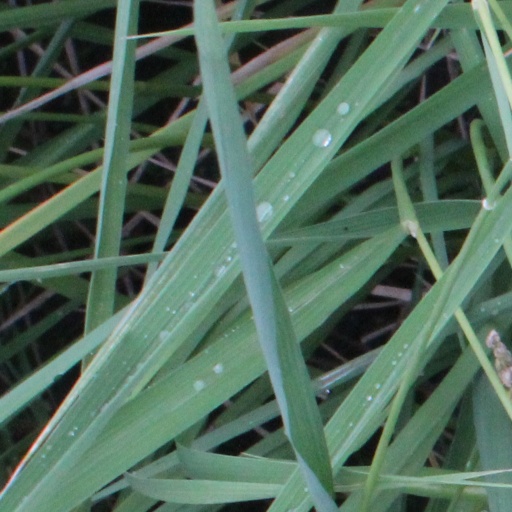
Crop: rice